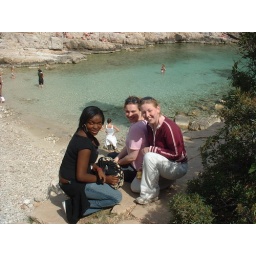
Ife, Chandra and I pose at the top of the rock above the beach